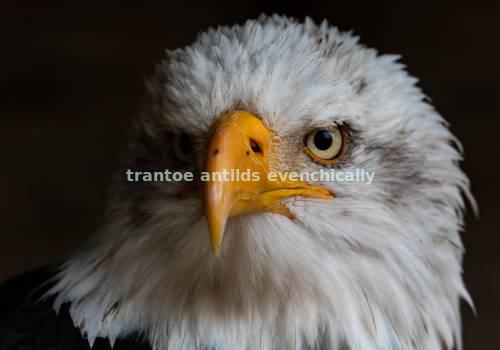
Label: Watermark